Italian frigate Castore

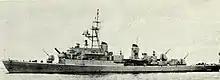
"Castore" after her rearmament, 1967

"Castore" was rearmed in 1966–1967 with three of the first generation of the OTO Melara 76 mm Compact DP guns in single-gun mounts to replace the unsatisfactory Allargato guns and the Bofors guns. The Allargatos were hard to load, difficult to maintain and the mount lacked a sufficient number of ready rounds. The torpedo tubes and two of the short barrel Menon mortars were removed in exchange for two rotating triple tube mounts, one on each side, for Mark 44 torpedoes. The sensors and fire-control suites were also upgraded, a SQS-36 sonar being added as was a MM/SPQ-2 radar. An OG 3 FCS with an Orion RTN-7X radar replaced the OG 2 director and its Mark 39 radar.